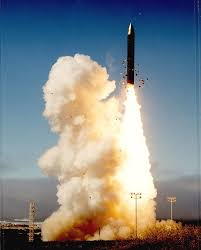
Label: Air Defense